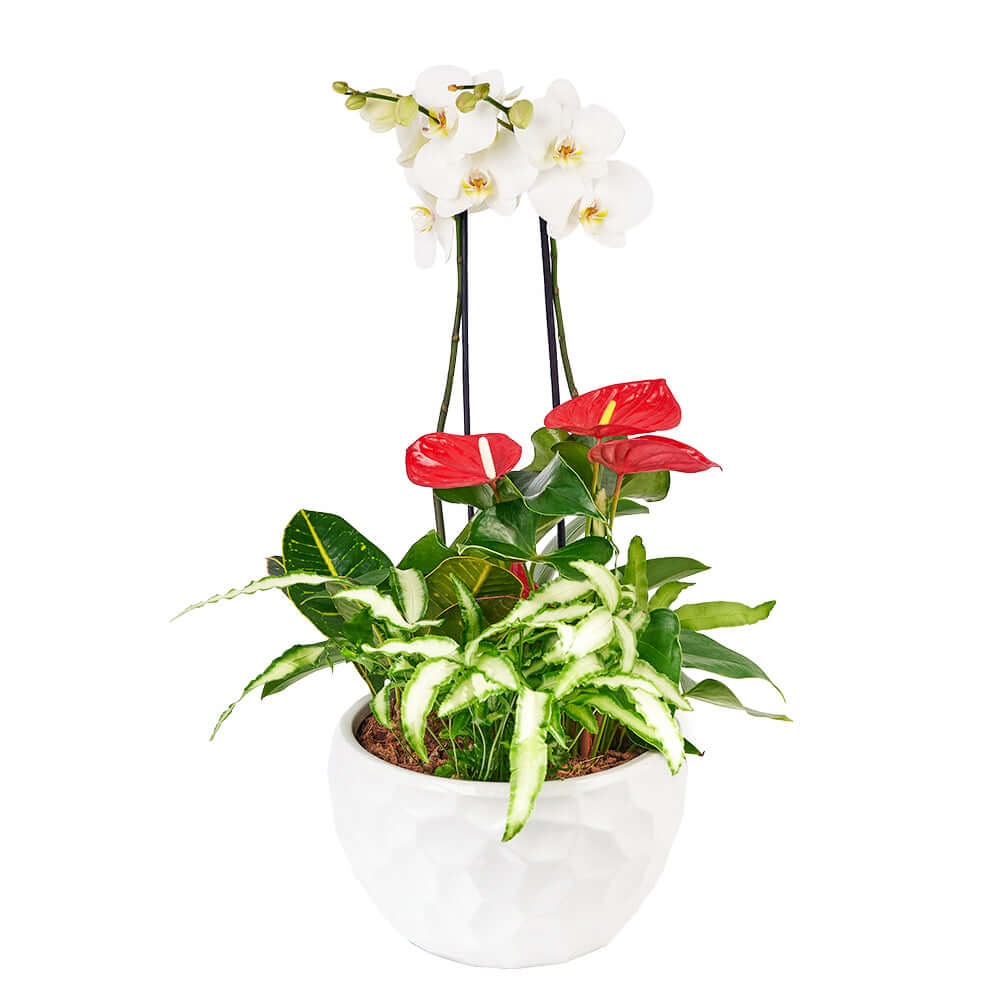
Tropical Orchid Arrangement
Overview Product Details Express your thoughts to loved ones with the Tropical Orchid Arrangement from America Blooms. Nestled in a ceramic planter, this tropical arrangement is certain to captivate the heart of anyone fortunate enough to receive it. These long-lasting and irresistibly lovely flowers, originating from the tropics, are well-suited for indoor growth. To elevate this gift and make it truly special, consider adding your favorite liquor or gourmet goodies in the USA. Please Note : This gift contains perishable items. To guarantee freshness, we highly recommend that an express shipping method (Same-Day, Next-Day or Overnight) be used to ship any order consisting of fruits/chocolate-dipped fruits, cakes/baked goods, flowers/plants, cheese, and all other perishable items. This gift features a potted arrangement with orchids, anthurium, and assorted greens. If you wish, you can add any wine, champagne, beer, liquor or gourmet gifts from our list of add-ons to this gift.
Brand: America Blooms
Category: Arts & Entertainment > Party & Celebration > Gift Giving > Fresh Cut Flowers > Orchids